Federal Hall

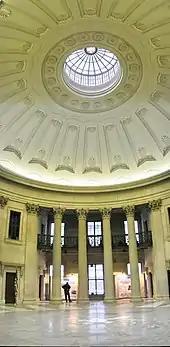
Main hall of the memorial, looking toward one of the four-column colonnades. Above is the saucer dome with a skylight at the center.

In 1939, after the government announced plans to demolish the Subtreasury building, a group called Federal Hall Memorial Associates raised money to prevent this. On April 29, 1939, Secretary of the Interior Harold L. Ickes announced that the Subtreasury would become a historic site. The building was designated as Federal Hall Memorial National Historic Site on May 26, 1939, and an information bureau opened on the rotunda floor, with exhibits related to finance and the 1939 New York World's Fair. The next month, the National Park Service (NPS) took over the Subtreasury building. The memorial commemorated the first building on the site, rather than the extant Subtreasury building. Due to the building's status as a "national shrine", it did not accommodate governmental offices. After several months of negotiations, Federal Hall Memorial Associates was allowed to operate the interior as a museum in January 1940. The memorial opened on Washington's Birthday, February 22, 1940. The "New York Herald Tribune" said that, within the United States, Federal Hall Memorial was only matched by Mount Vernon and Independence Hall "in historical interest".